Chicago Film Critics Association Awards 2004

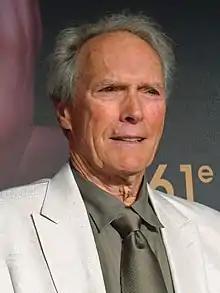
Clint Eastwood, Best Director winner

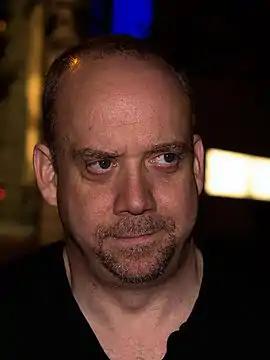
Paul Giamatti, Best Actor winner

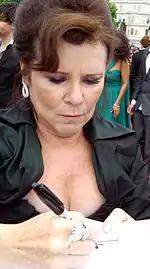
Imelda Staunton, Best Actress winner

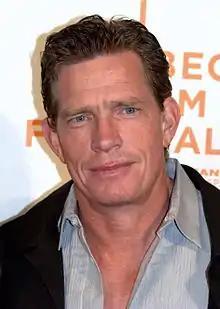
Thomas Haden Church, Best Supporting Actor winner

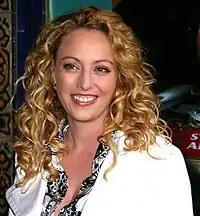
Virginia Madsen, Best Supporting Actress winner

Robert Richardson - "The Aviator"